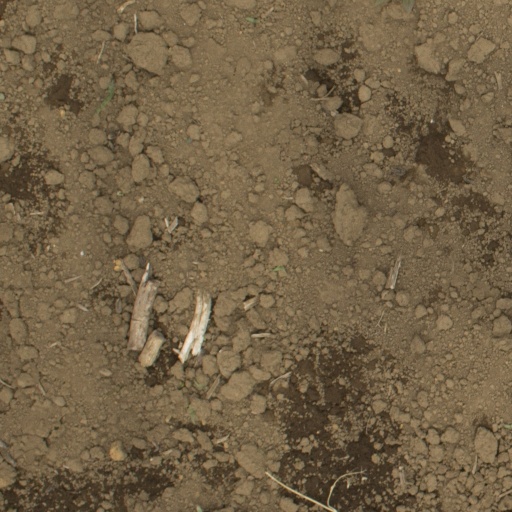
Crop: Jerusalem artichoke